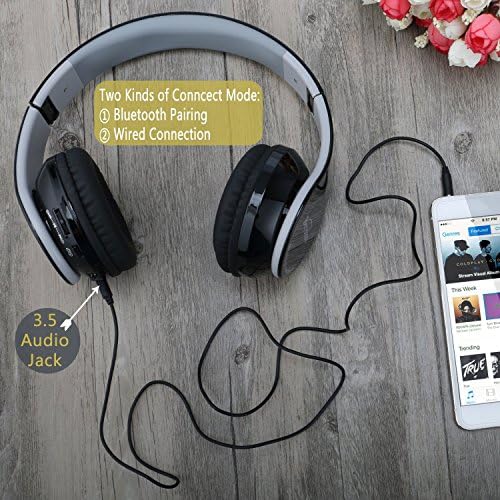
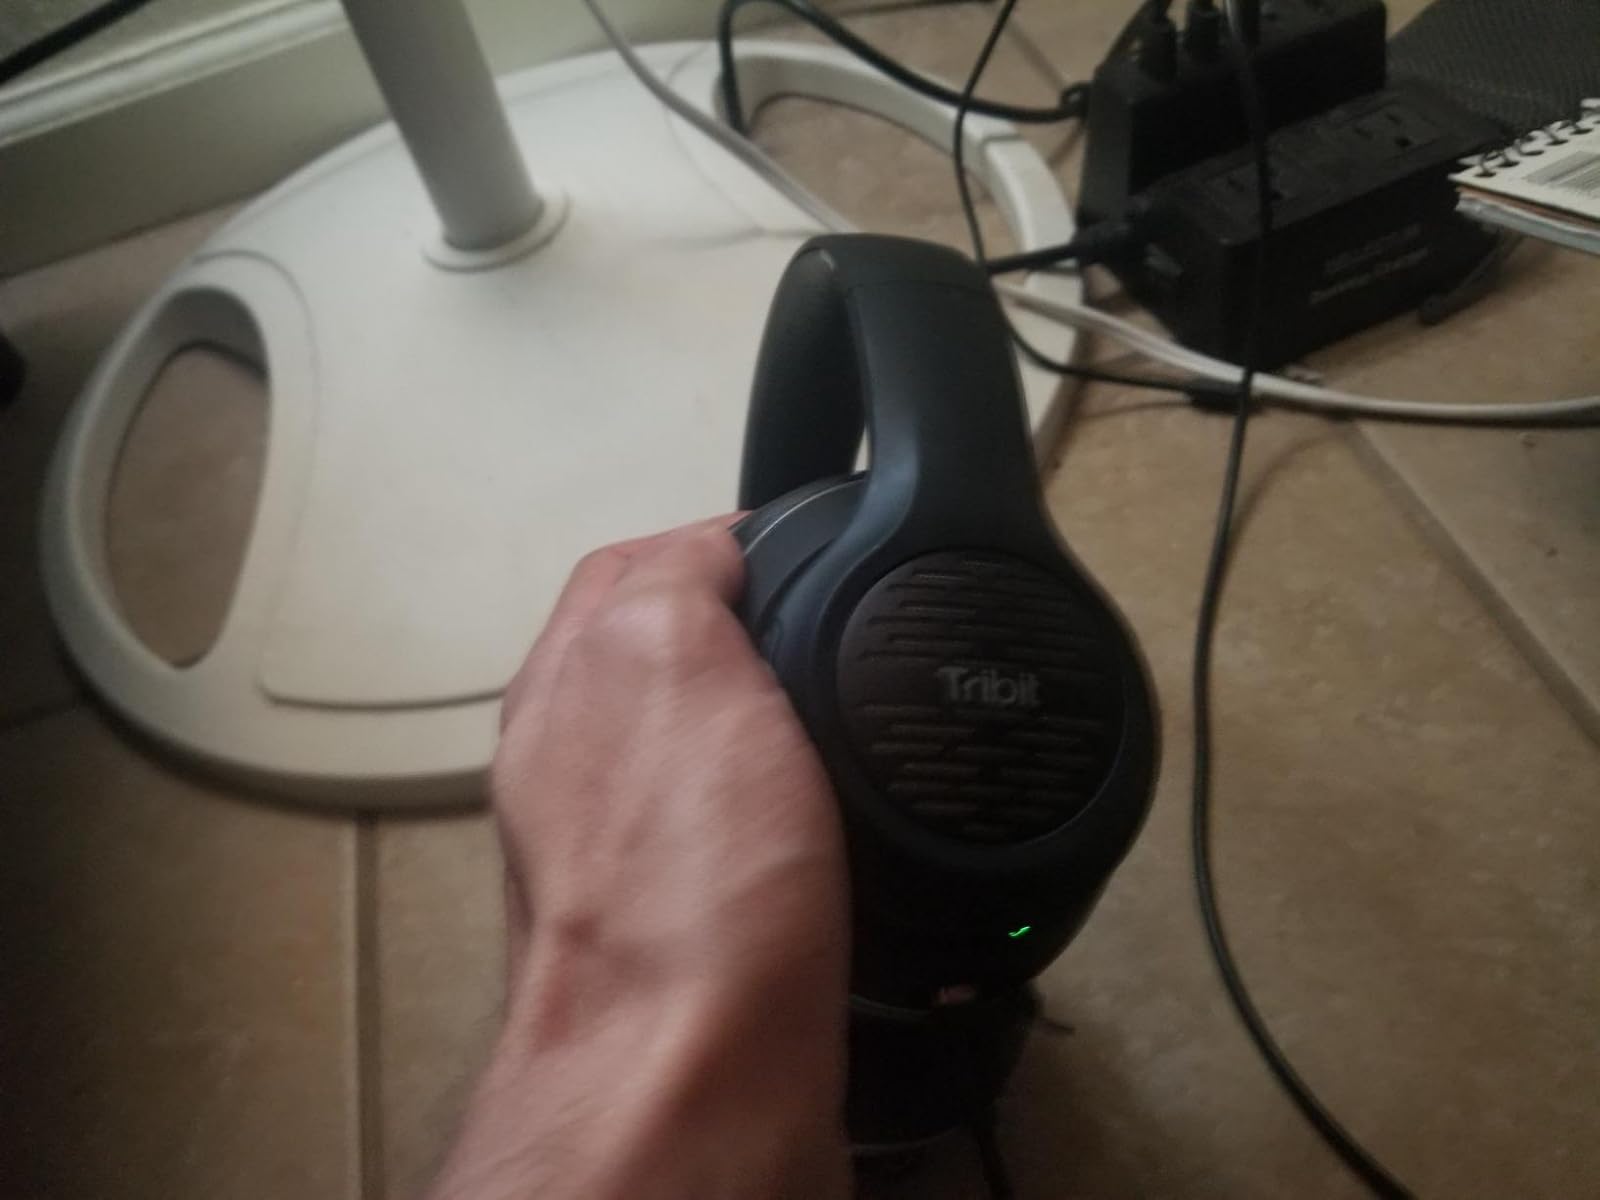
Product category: headphones
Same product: no